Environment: real
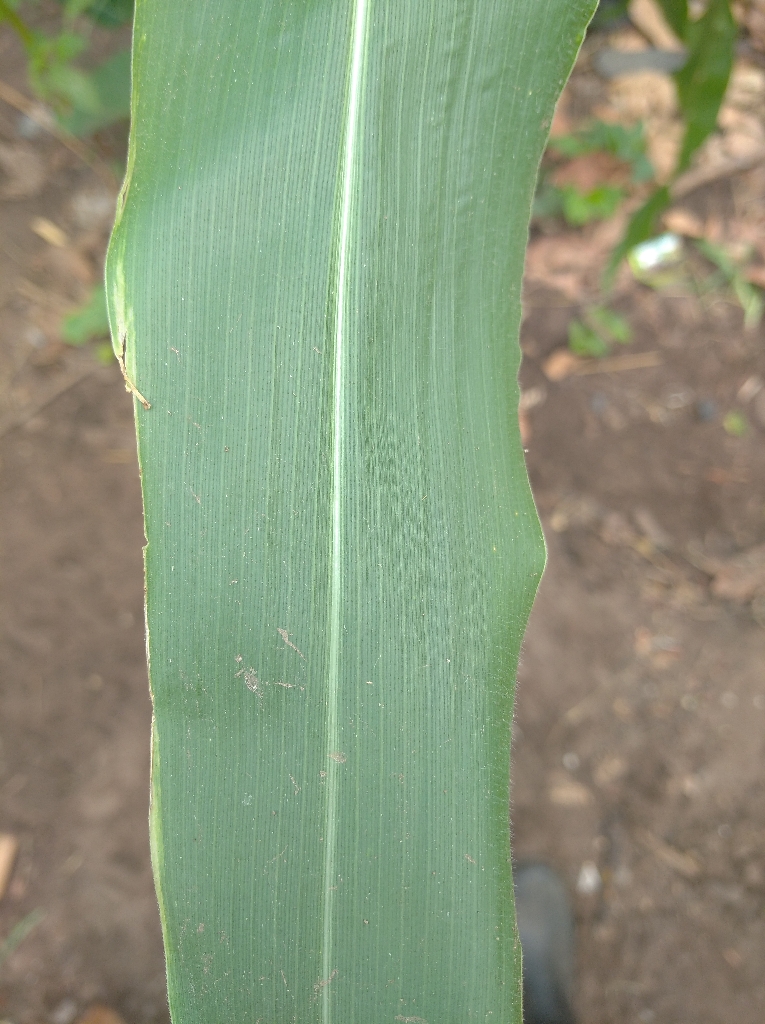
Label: healthy